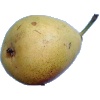
Label: Pear 2